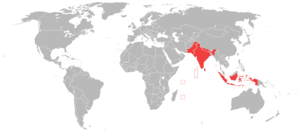
La roupie est un nom de monnaie courant en Asie du Sud et dans l'océan Indien.